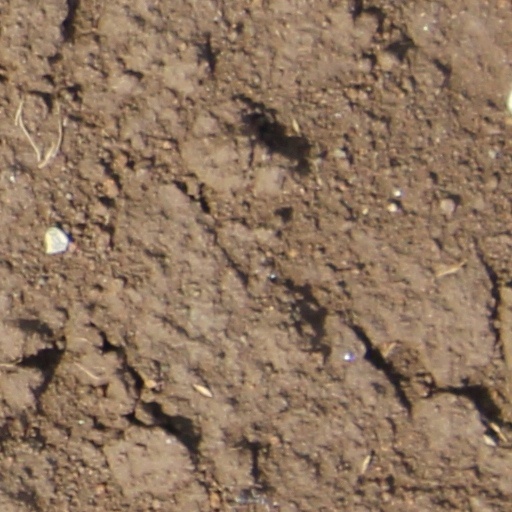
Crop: wheat